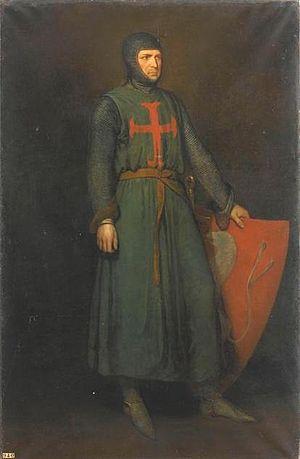
.